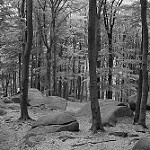
Label: B & W